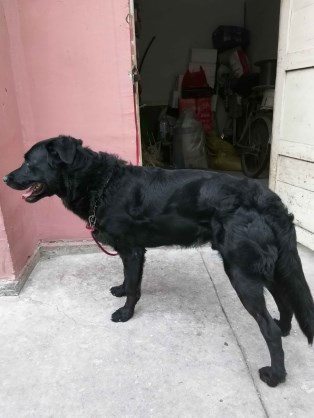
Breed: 3580-n000122-Labrador_retriever